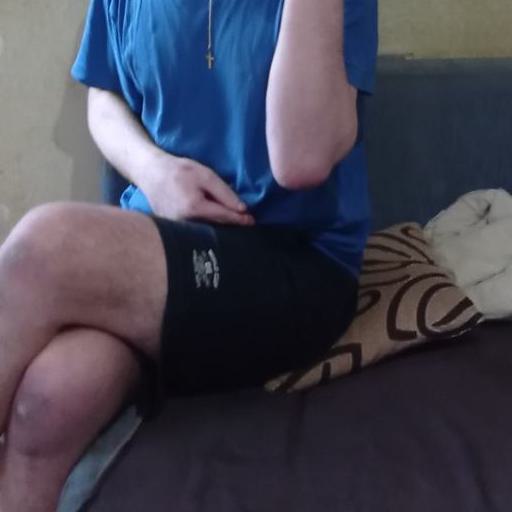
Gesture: no_gesture